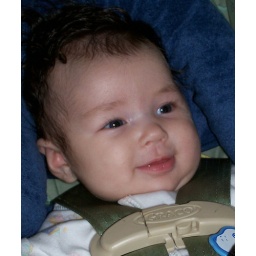
Addie in the car seat